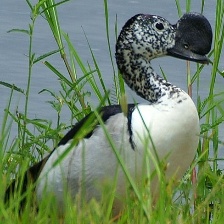
Species: KNOB BILLED DUCK
Scientific name: SARKIDIORNIS MELANOTOS
ImageNet parent category: drake